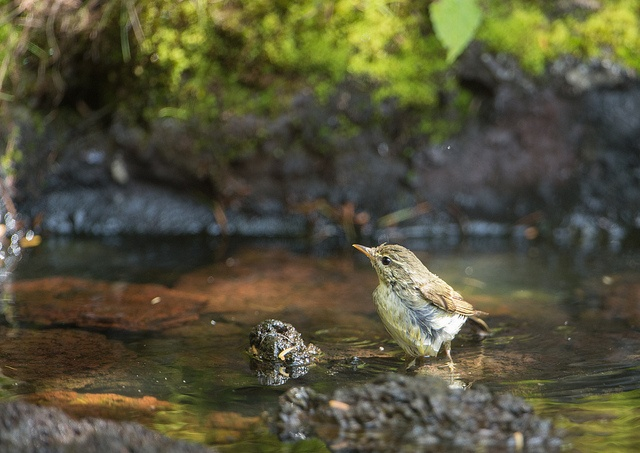
A sparrow bathing on top of turtle in a water stream
A bird that is standing in some water.
A bird sitting in a shallow pool of water observing something.
A small bird standing in some water looking around.
A bird standing in water looking up.